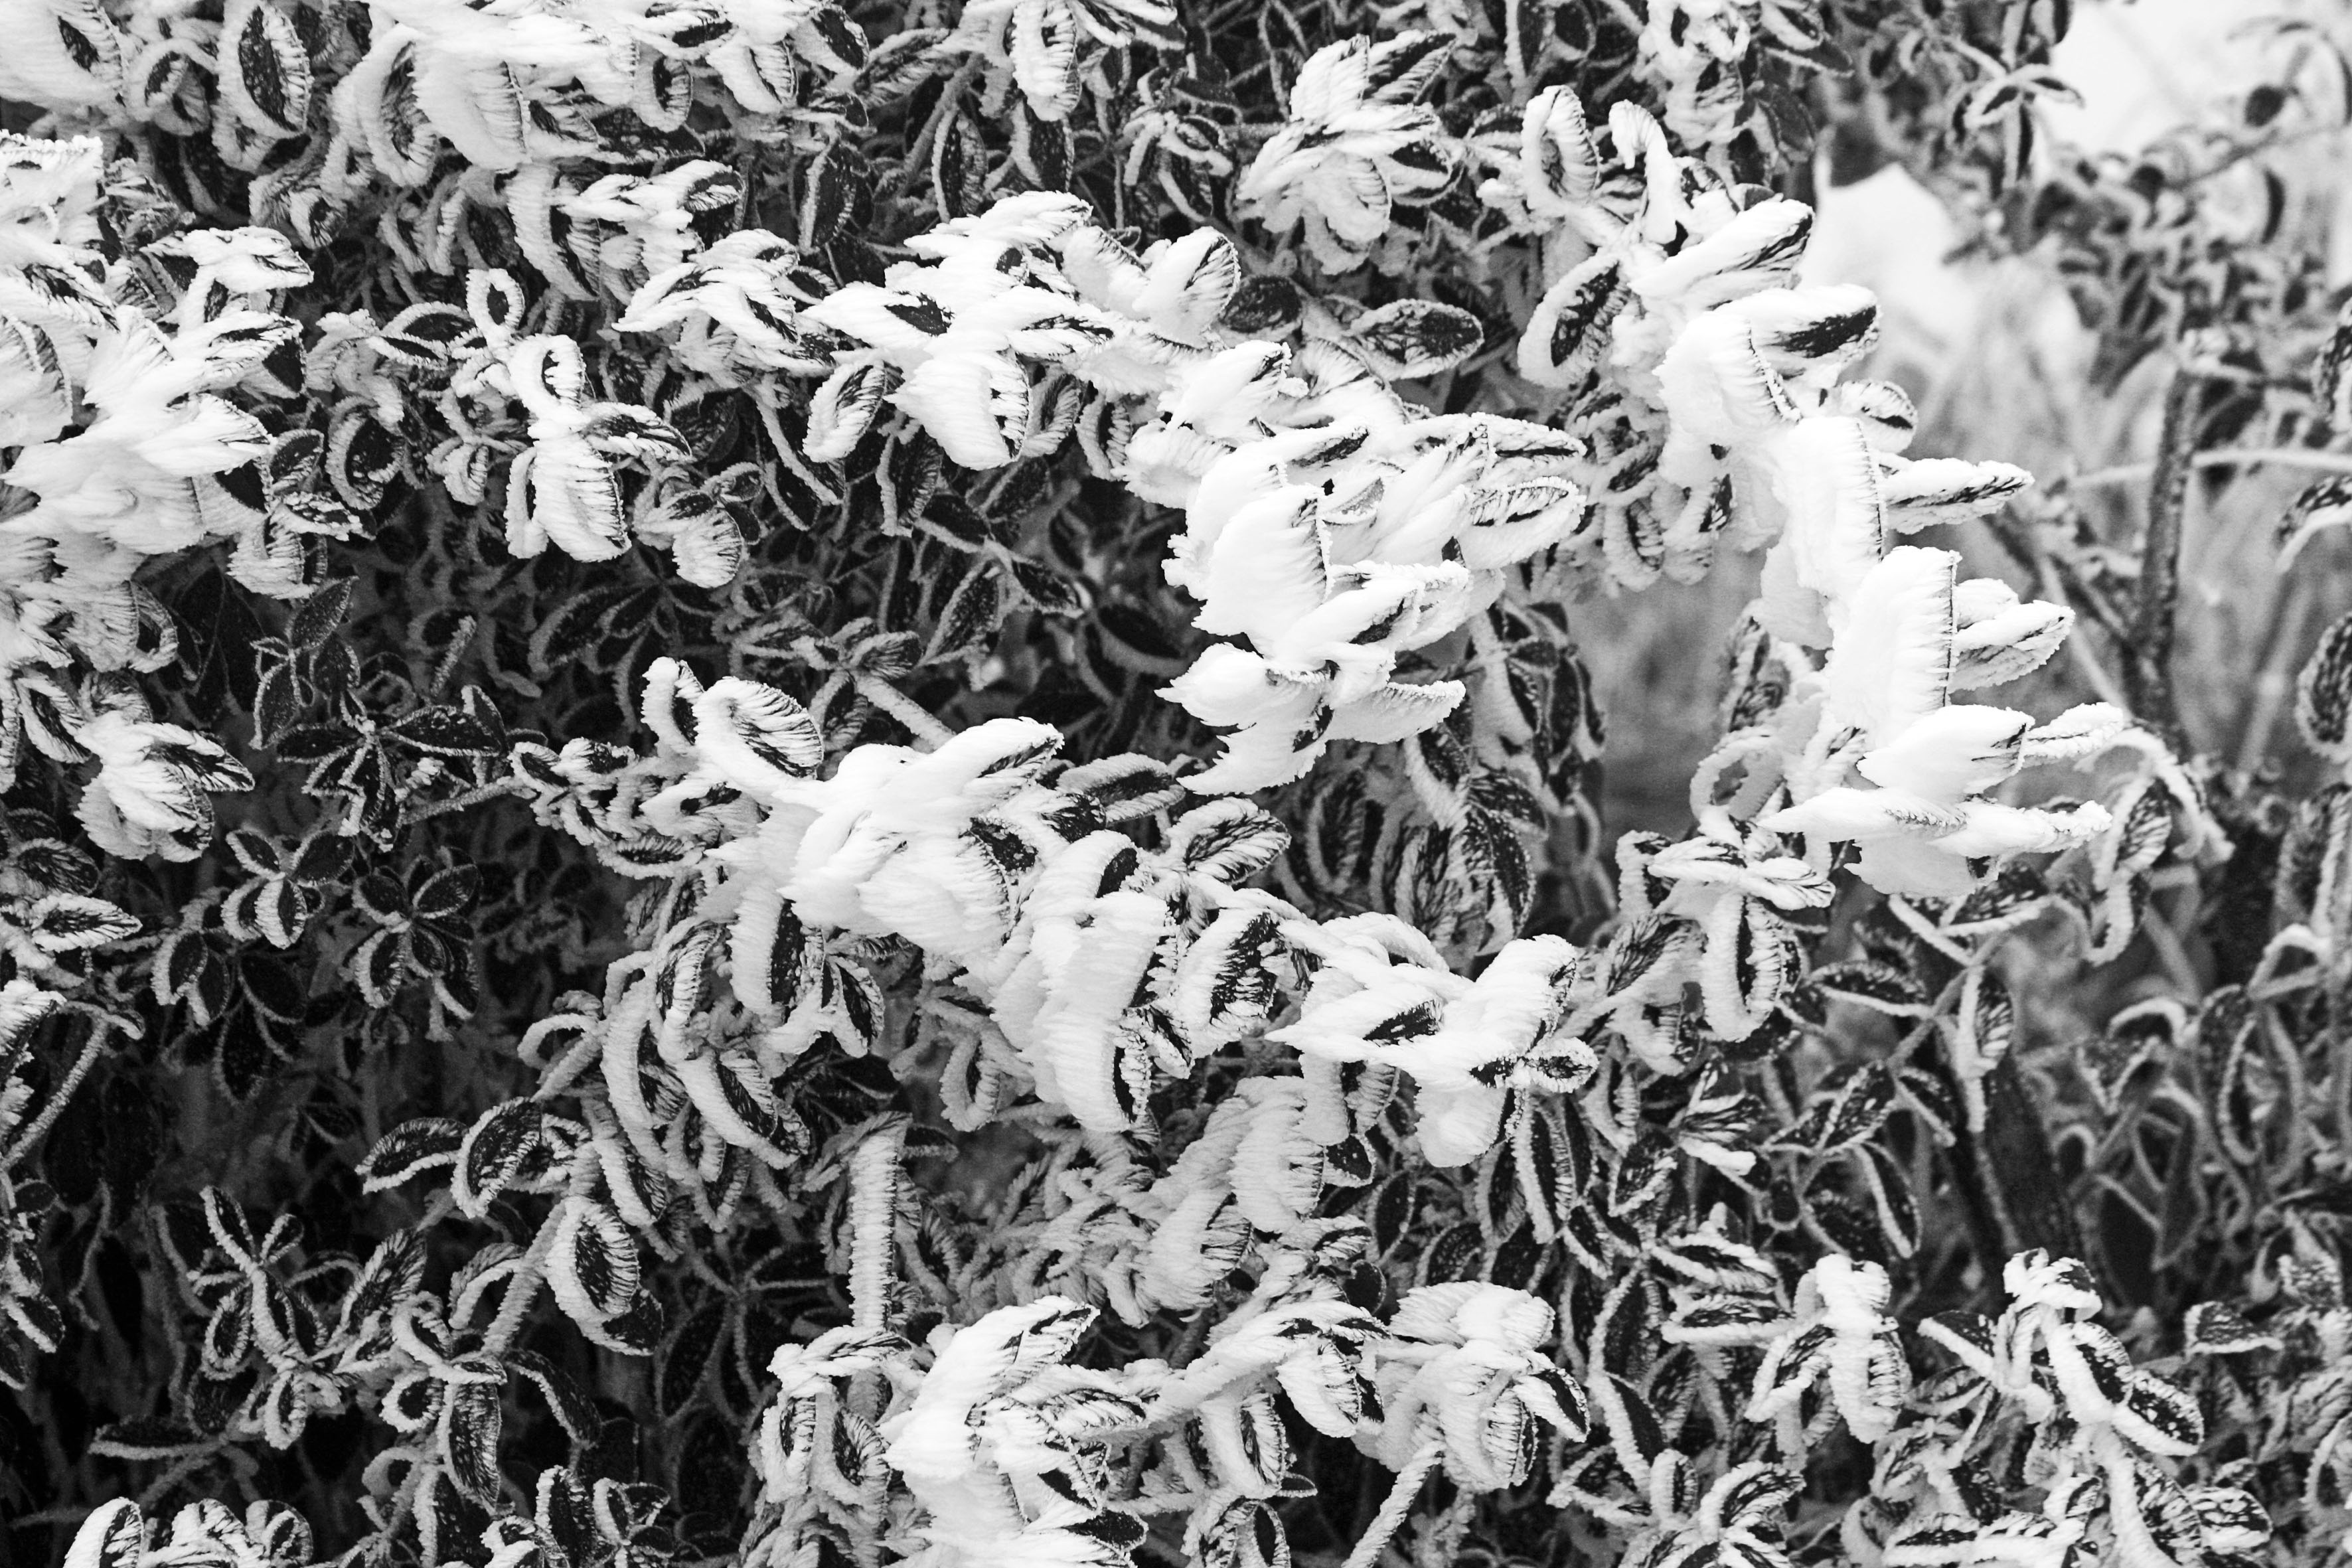
tree, cold, winter, black and white, plant, leaf, flower, frost, foliage, pattern, frozen, monochrome, flora, icing, branches, whites, monochrome photography